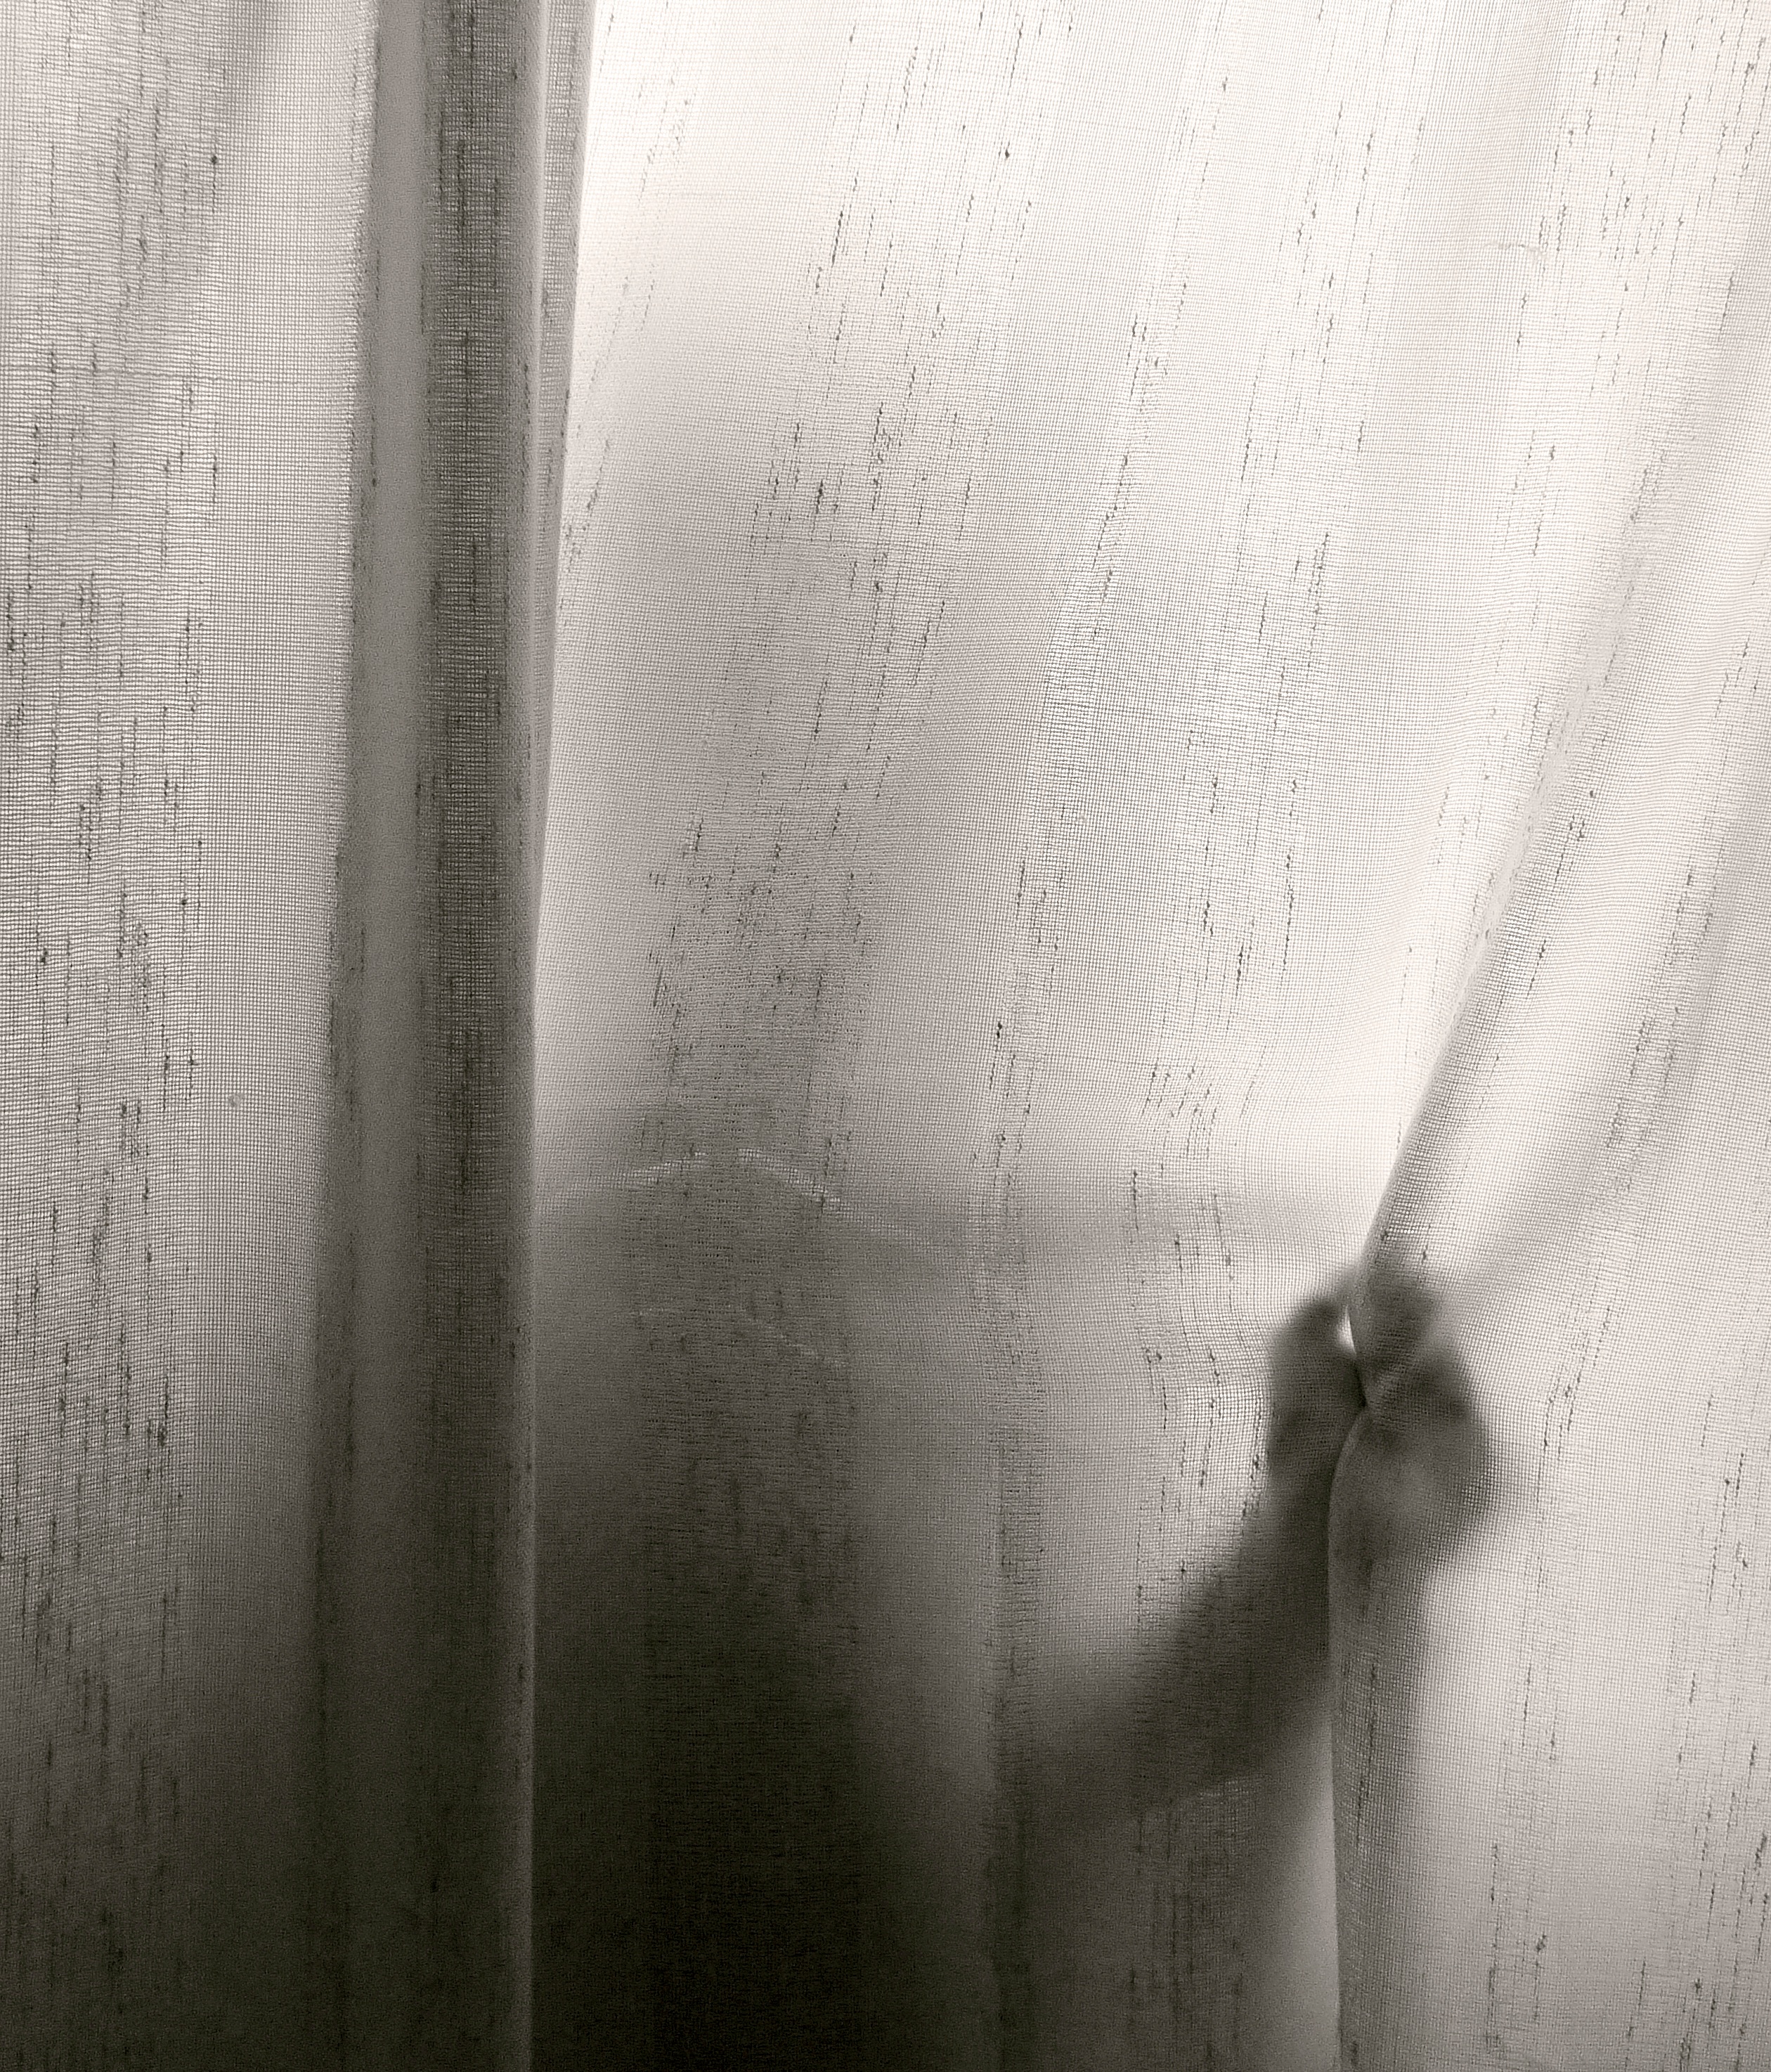
hand, light, black and white, wood, white, photography, sunlight, texture, wall, line, shadow, darkness, black, monochrome, close up, drawing, symmetry, shape, macro photography, monochrome photography